Esmeralda County, Nevada

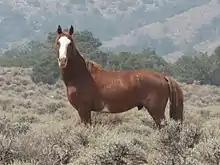
Wild Horse in Fish Lake Valley, 2013.

According to the U.S. Census Bureau, the county has a total area of , of which is land and (0.2%) is water. It is the fourth-smallest county in Nevada by area. A very small part of Death Valley National Park lies in its southeast corner.